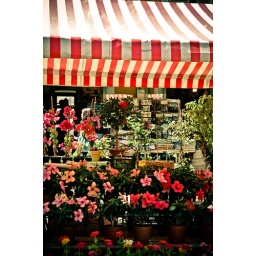
Cours Saleya in Vieux Nice hosts a flower market from Tuesday to Sunday.